Scheduled monuments in East Renfrewshire

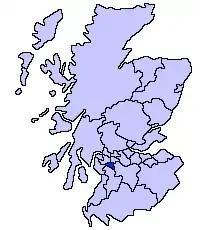
East Renfrewshire shown within Scotland

A scheduled monument in Scotland is a nationally important archaeological site or monument which is given legal protection by being placed on a list (or "schedule") maintained by Historic Environment Scotland. The aim of scheduling is to preserve the country's most significant sites and monuments as far as possible in the form in which they have been inherited.